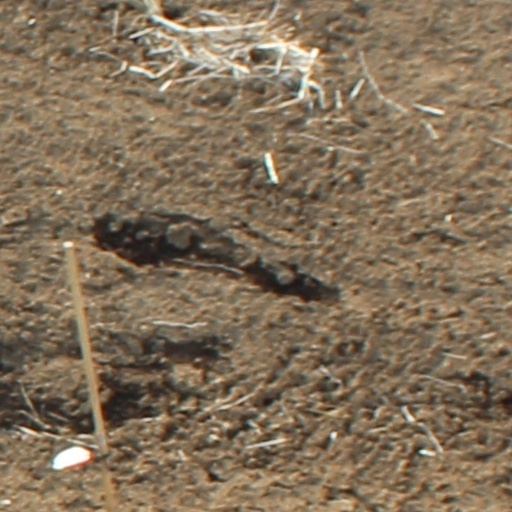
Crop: wheat